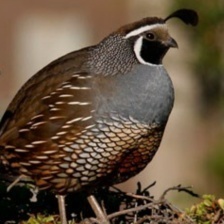
Species: CALIFORNIA QUAIL
Scientific name: CALLIPEPLA CALIFORNICA
ImageNet parent category: quail